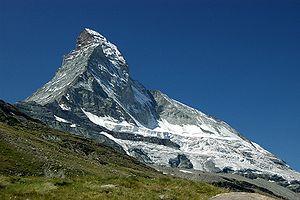
La Suisse, en forme longue la Confédération suisse est un pays d'Europe centrale et, selon certaines définitions, de l'Ouest, formé de 26 cantons, avec Berne pour capitale de facto, parfois appelée « ville fédérale ». La Suisse est bordée par l'Allemagne au nord, l'Autriche et le Liechtenstein à l'est-nord-est, l'Italie au sud et au sud-est et la France à l'ouest. C'est un pays sans côte océanique, mais qui dispose d'un accès direct à la mer par le Rhin. La superficie de la Suisse est de 41 285 km². Elle est géographiquement divisée entre les Alpes, le plateau suisse et le Jura. Les Alpes occupent la majeure partie du territoire. La population de la Suisse dépasse les 8,5 millions d'habitants et elle se concentre principalement sur le plateau, là où se trouvent les plus grandes villes. Parmi elles, Zurich, Genève et Bâle sont les agglomérations les plus importantes du pays en termes économiques et de population, et des villes mondiales où se trouvent le siège d'organisations internationales et des aéroports de dimension internationale.